Barbara (singer)

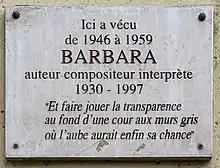
Commemorative plaque, 50 Rue Vitruve, Paris

In October 1953, she married Claude John Luc Sluys, a Belgian law student, but they separated in 1956. She wrote many very personal songs, including "Nantes" about her father and "Une petite cantate", which was dedicated to her friend , who had died in a car accident earlier in 1965. Later in life, she wrote a song to her public – "Ma plus belle histoire d'amour" – and another about her musicians – "Mes hommes".